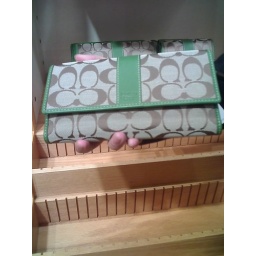
front view. FO: $209. retail: $218. my price: $ 271.43 ;RM 950. available in green, red &amp;amp; orange